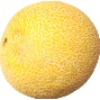
Label: Cantaloupe 1